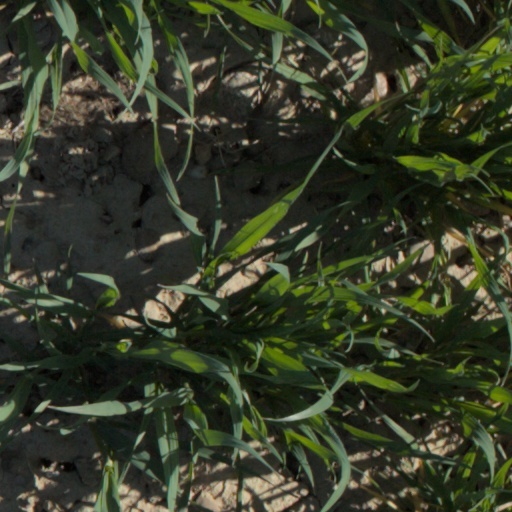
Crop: wheat